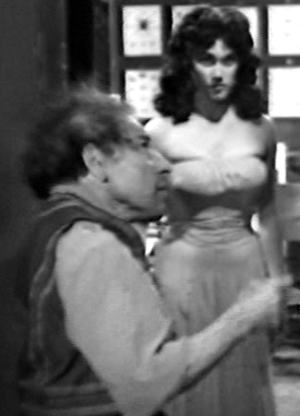
Angelo Rossitto
Angelo Rossitto var en amerikansk skuespiller. Han var dværg og målte 2,11 fod.